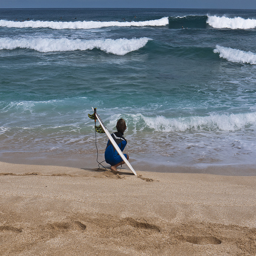
A small child kneeling down on a sandy beach next to the ocean.
A man with surfboard is looking into the ocean.
A boy with a surfboard kneeling on the beach in front of blue ocean waves rolling in.
A boy looking at the waves before surfing.
A child sitting on the beach with his surfboard.